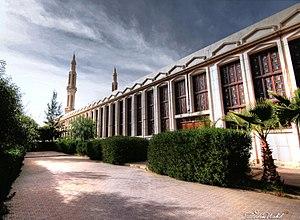
La grande mosquée 1ᵉʳ novembre 1954, considérée comme étant la plus grande d'Algérie et la deuxième en Afrique, se situe au sein de la ville de Batna, sur la route de Biskra. Cet imposant édifice religieux est ouvert aux fidèles depuis 2003 et figure parmi les grandes réalisations architecturales de la ville.
Le tableau ci-dessous représente la liste des plus grandes mosquées du monde.